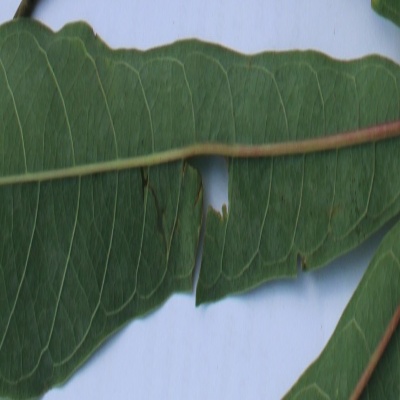
Crop: Cassava
Condition: bacterial blight